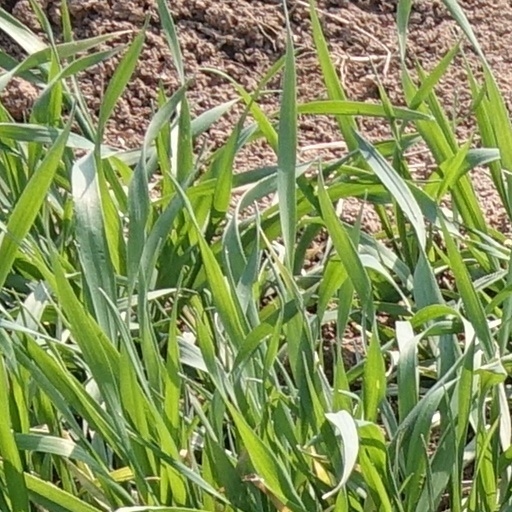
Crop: wheat